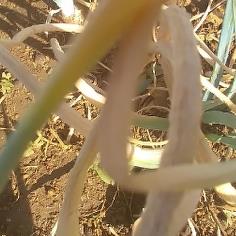
Crop: Onion
Condition: fusarium-d